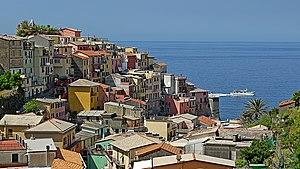
Manarola vue de la colline.
Manarola est un hameau de la commune de Riomaggiore en Ligurie, en Italie. Il s'agit de l'une des localités qui constituent les Cinque Terre.